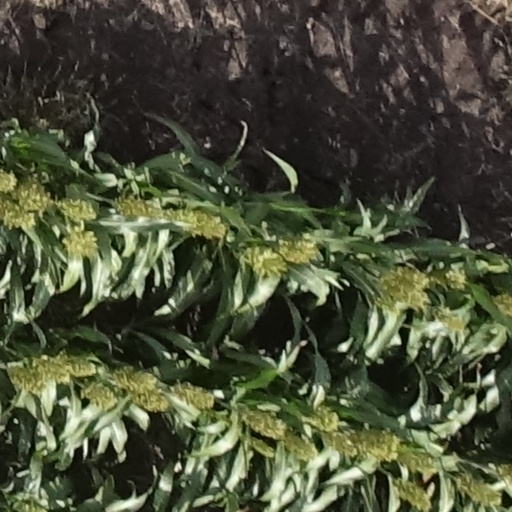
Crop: sorghum